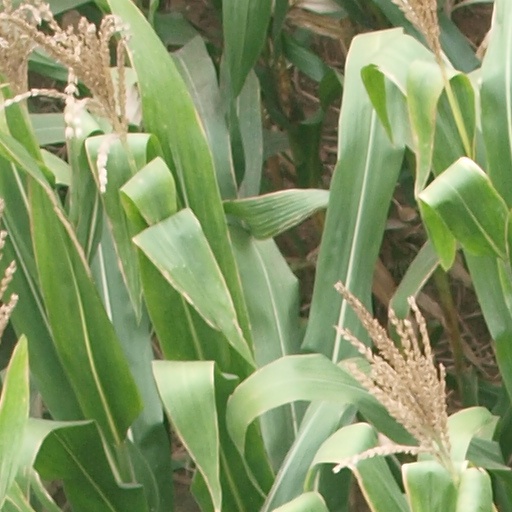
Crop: maize; corn